Jane Lessingham

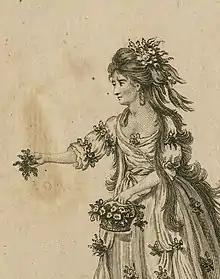
Lessingham as the character Ophelia in a production of Hamlet in 1775.

Jane Lessingham née Hemet (1738 or 1739 –- 13 March 1783) (married name Jane Stott) was a stage actress from 1756 to 1782. Lessingham predominately performed at the Theatre Royal, Covent Garden, where she was known for both her beauty and her skill as a comedy actress.